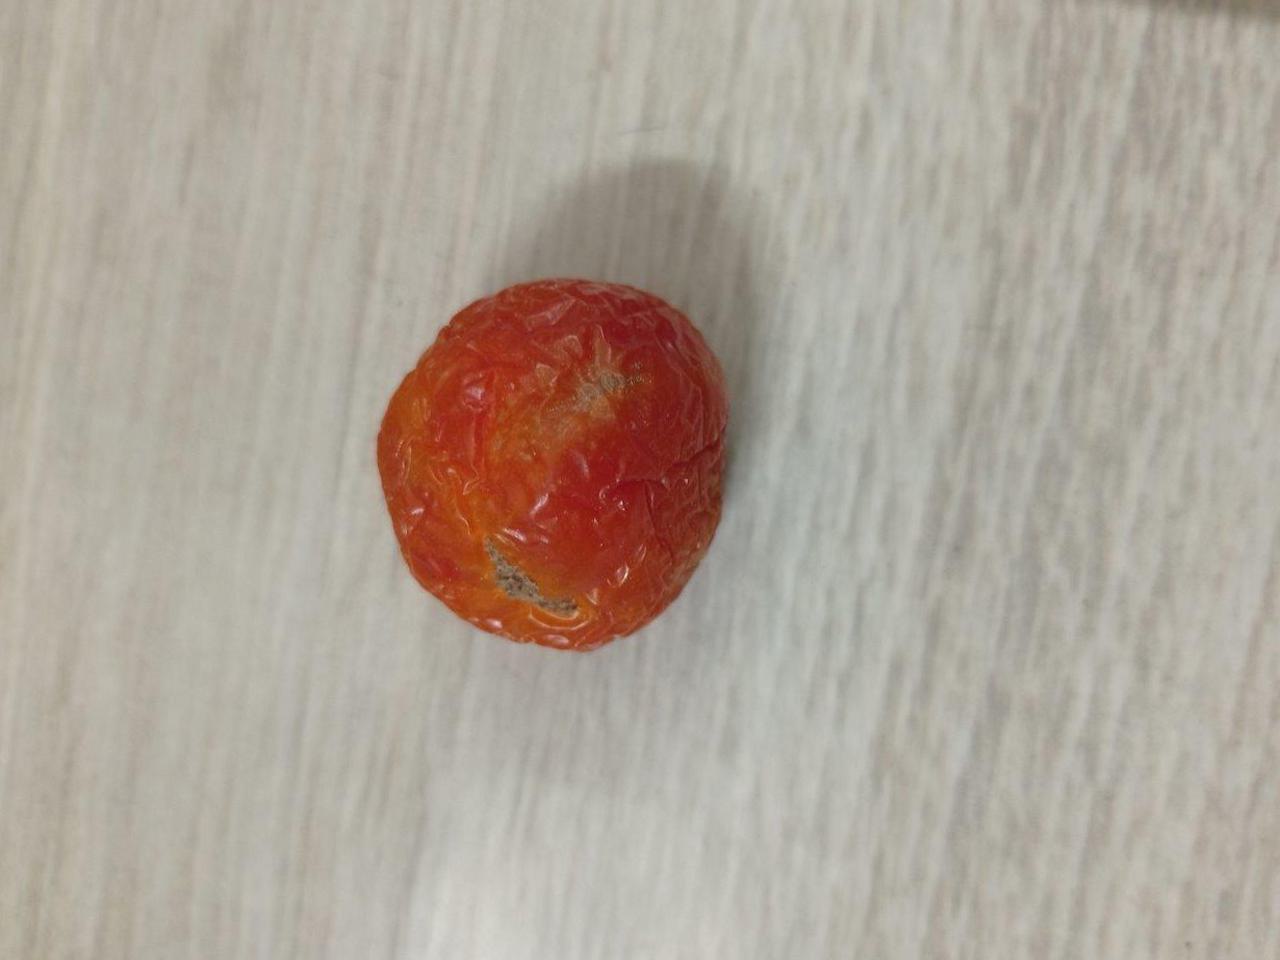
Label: Rotten